Austrian Service Abroad

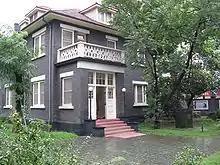
John Rabe House in Nanjing

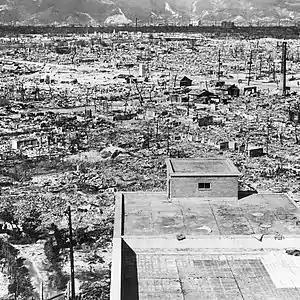
Hiroshima Peace Culture Foundation

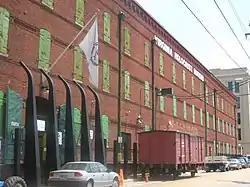
Virginia Holocaust Museum in Richmond

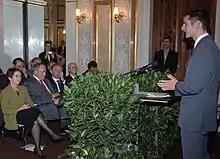
Austrian Servant Abroad of the year 2007 Daniel J. Schuster speaking at award ceremony in the Palais Epstein to the president of the Austrian parliament Mag. Barbara Prammer, Israeli ambassador to Austria Dan Ashbel, founder of the Austrian Service Abroad Andreas Maislinger, Australian ambassador to Austria Dr. Peter Shannon, Chinese ambassador to Austria Lu Yonghua, and former Austrian Minister of Interior Karl Schlögl (October 2007)

In 2006 Andreas Maislinger, chairman of the Austrian Service Abroad, initiated the Austrian Holocaust Memorial Award (AHMA). Winners: